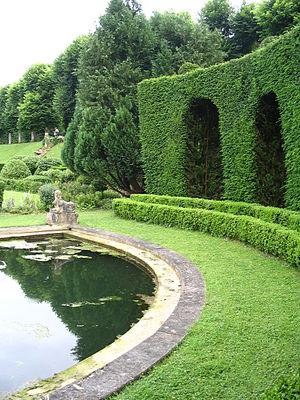
Le château d'Ambleville est un château Renaissance situé dans le Vexin français.